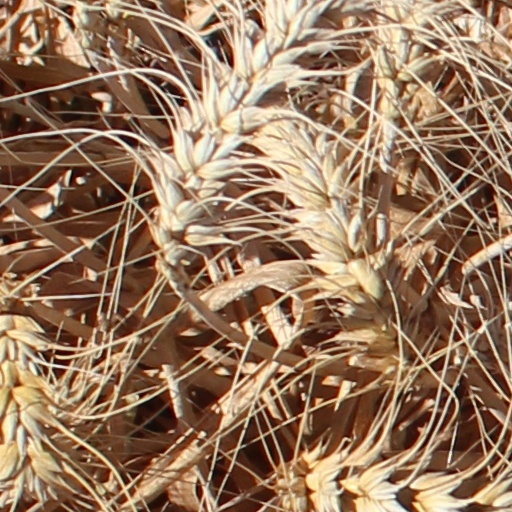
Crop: wheat